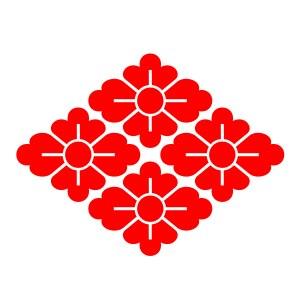
Matsumoto Kōshirō est le nom de scène emprunté par une série d'acteurs kabuki de la famille Matsumoto. La plupart d'entre eux sont des parents de sang, même si certains ont été adoptés dans la famille.